Platon of Banja Luka

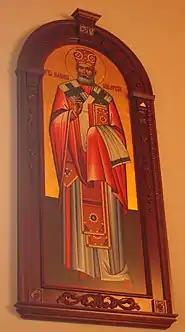
An icon of Saint Platon

Through an intermediary, Mačkić managed to persuade a group of Bosnian Muslim and Croat civilians to bury Platon's body. On 24 May, his body was buried without ceremony at a military cemetery in Banja Luka. The cross placed above his burial plot was left unmarked. Of the ten Serbian Orthodox bishops in the NDH, three were killed, including Platon. The nine Serbian Orthodox dioceses in the NDH were extinguished, and according to Velikonja, the Serbian Orthodox Church "practically ceased to exist" within the puppet state. Velikonja states that there were 577 Serbian Orthodox priests, monks and other religious dignitaries in the NDH in April 1941. By December, there were none left. "Between 214 and 217 were murdered outright," Velikonja writes, "334 were exiled to German-occupied Serbia, eighteen fled of their own accord, three were arrested, and five died of natural causes." Mojzes states that 187 Serbian Orthodox priests and thirty monks were killed in the NDH over the course of the war. In addition, several hundred priests were exiled. Stella Alexander puts the death toll at three bishops and 214 priests. The historian Jozo Tomasevich writes that around 150 Serbian Orthodox priests were killed between May and December 1941 alone.